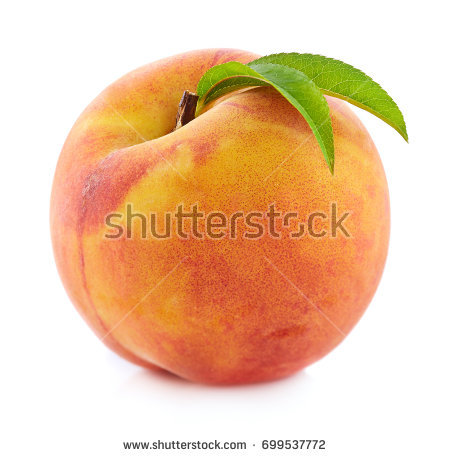
Labels: Peach leaf, Peach leaf